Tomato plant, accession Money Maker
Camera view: bottom (45 deg); turntable rotation: 150 degrees
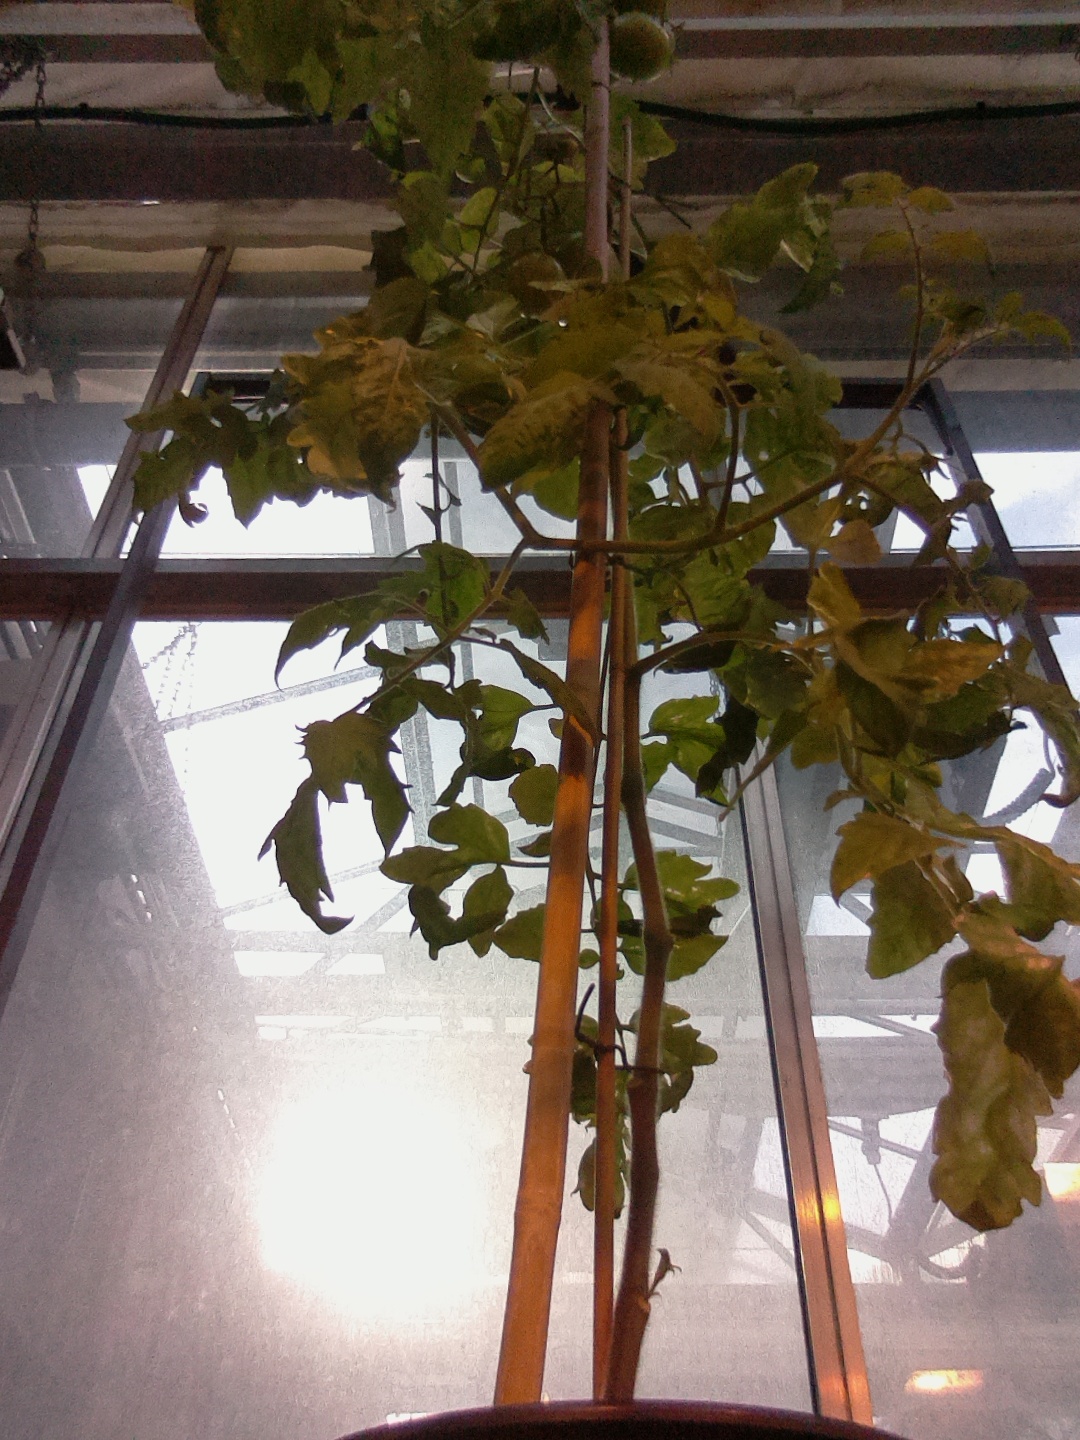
BBCH growth stage 77: 70%-80% of final fruit size